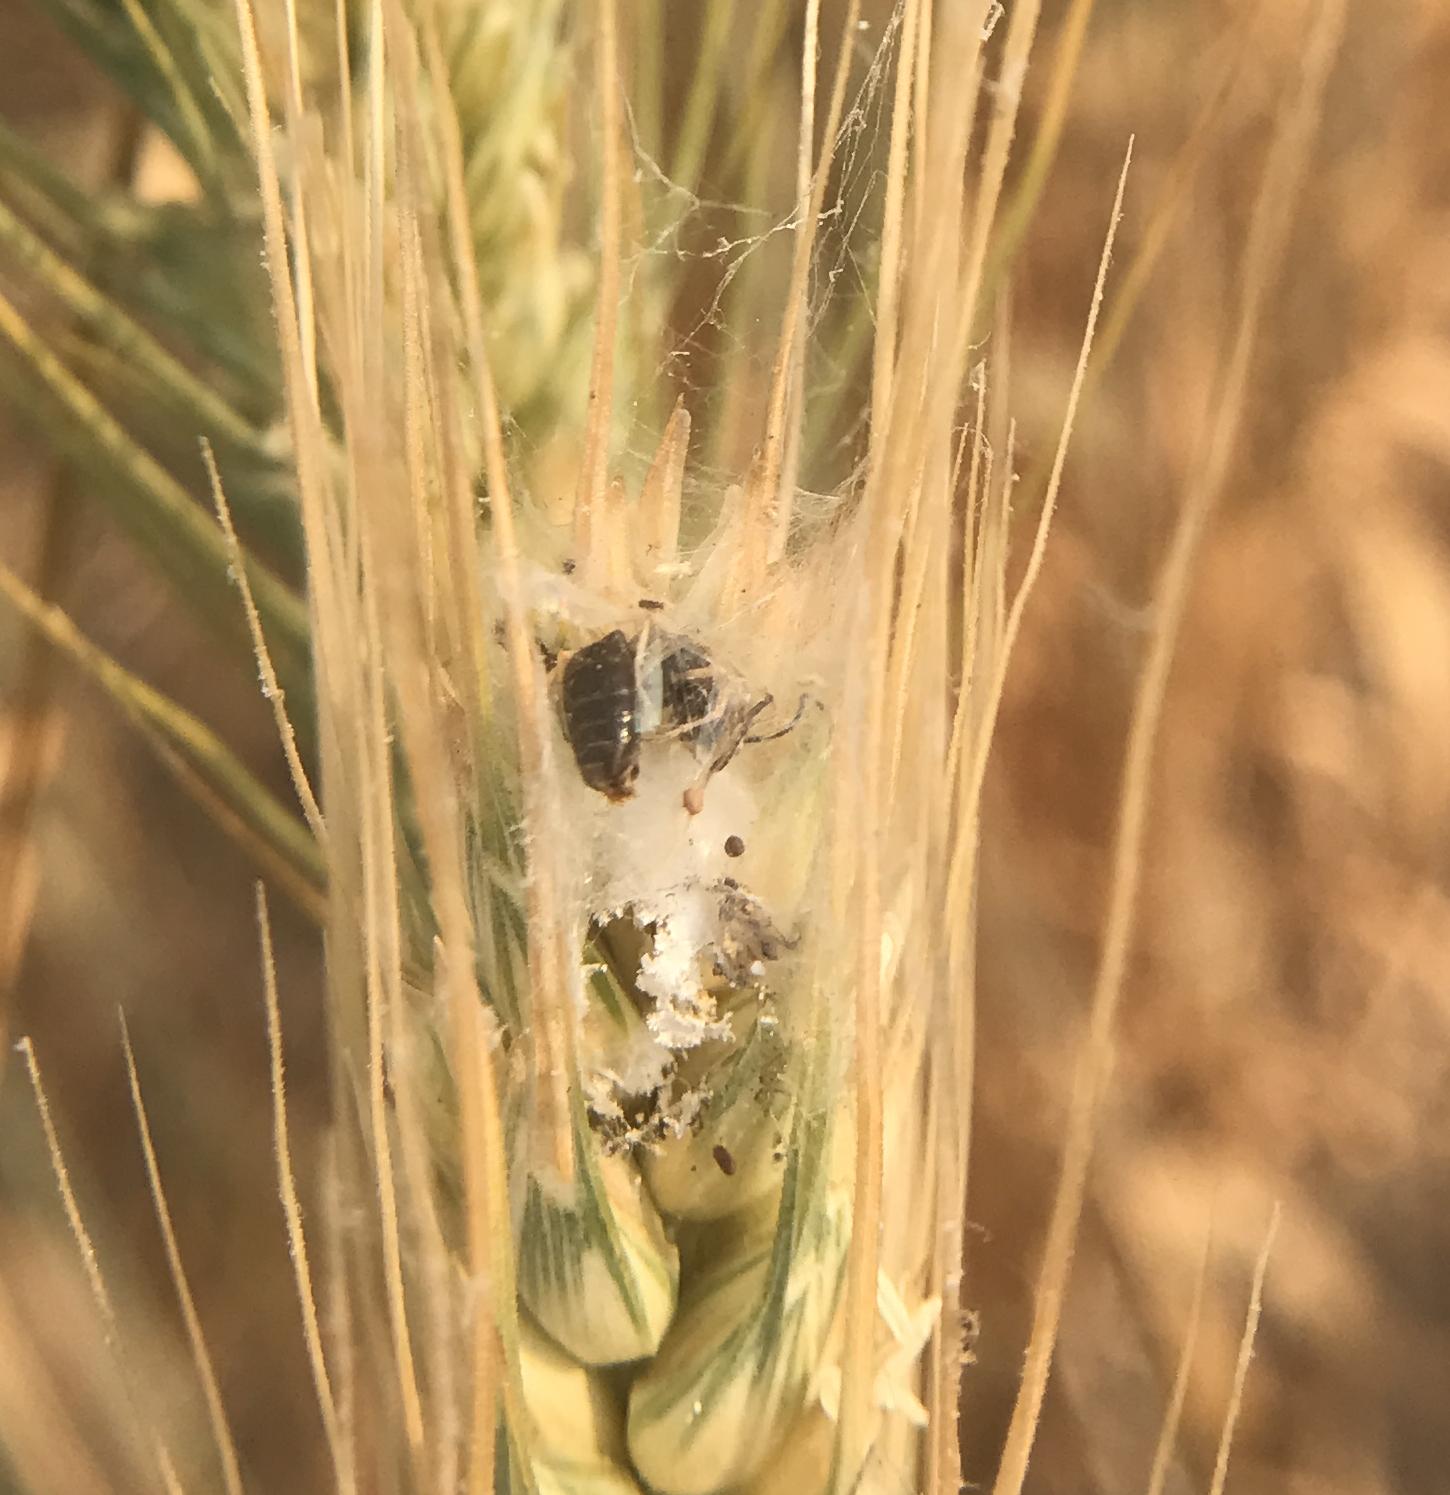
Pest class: predators